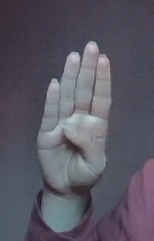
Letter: kaaf